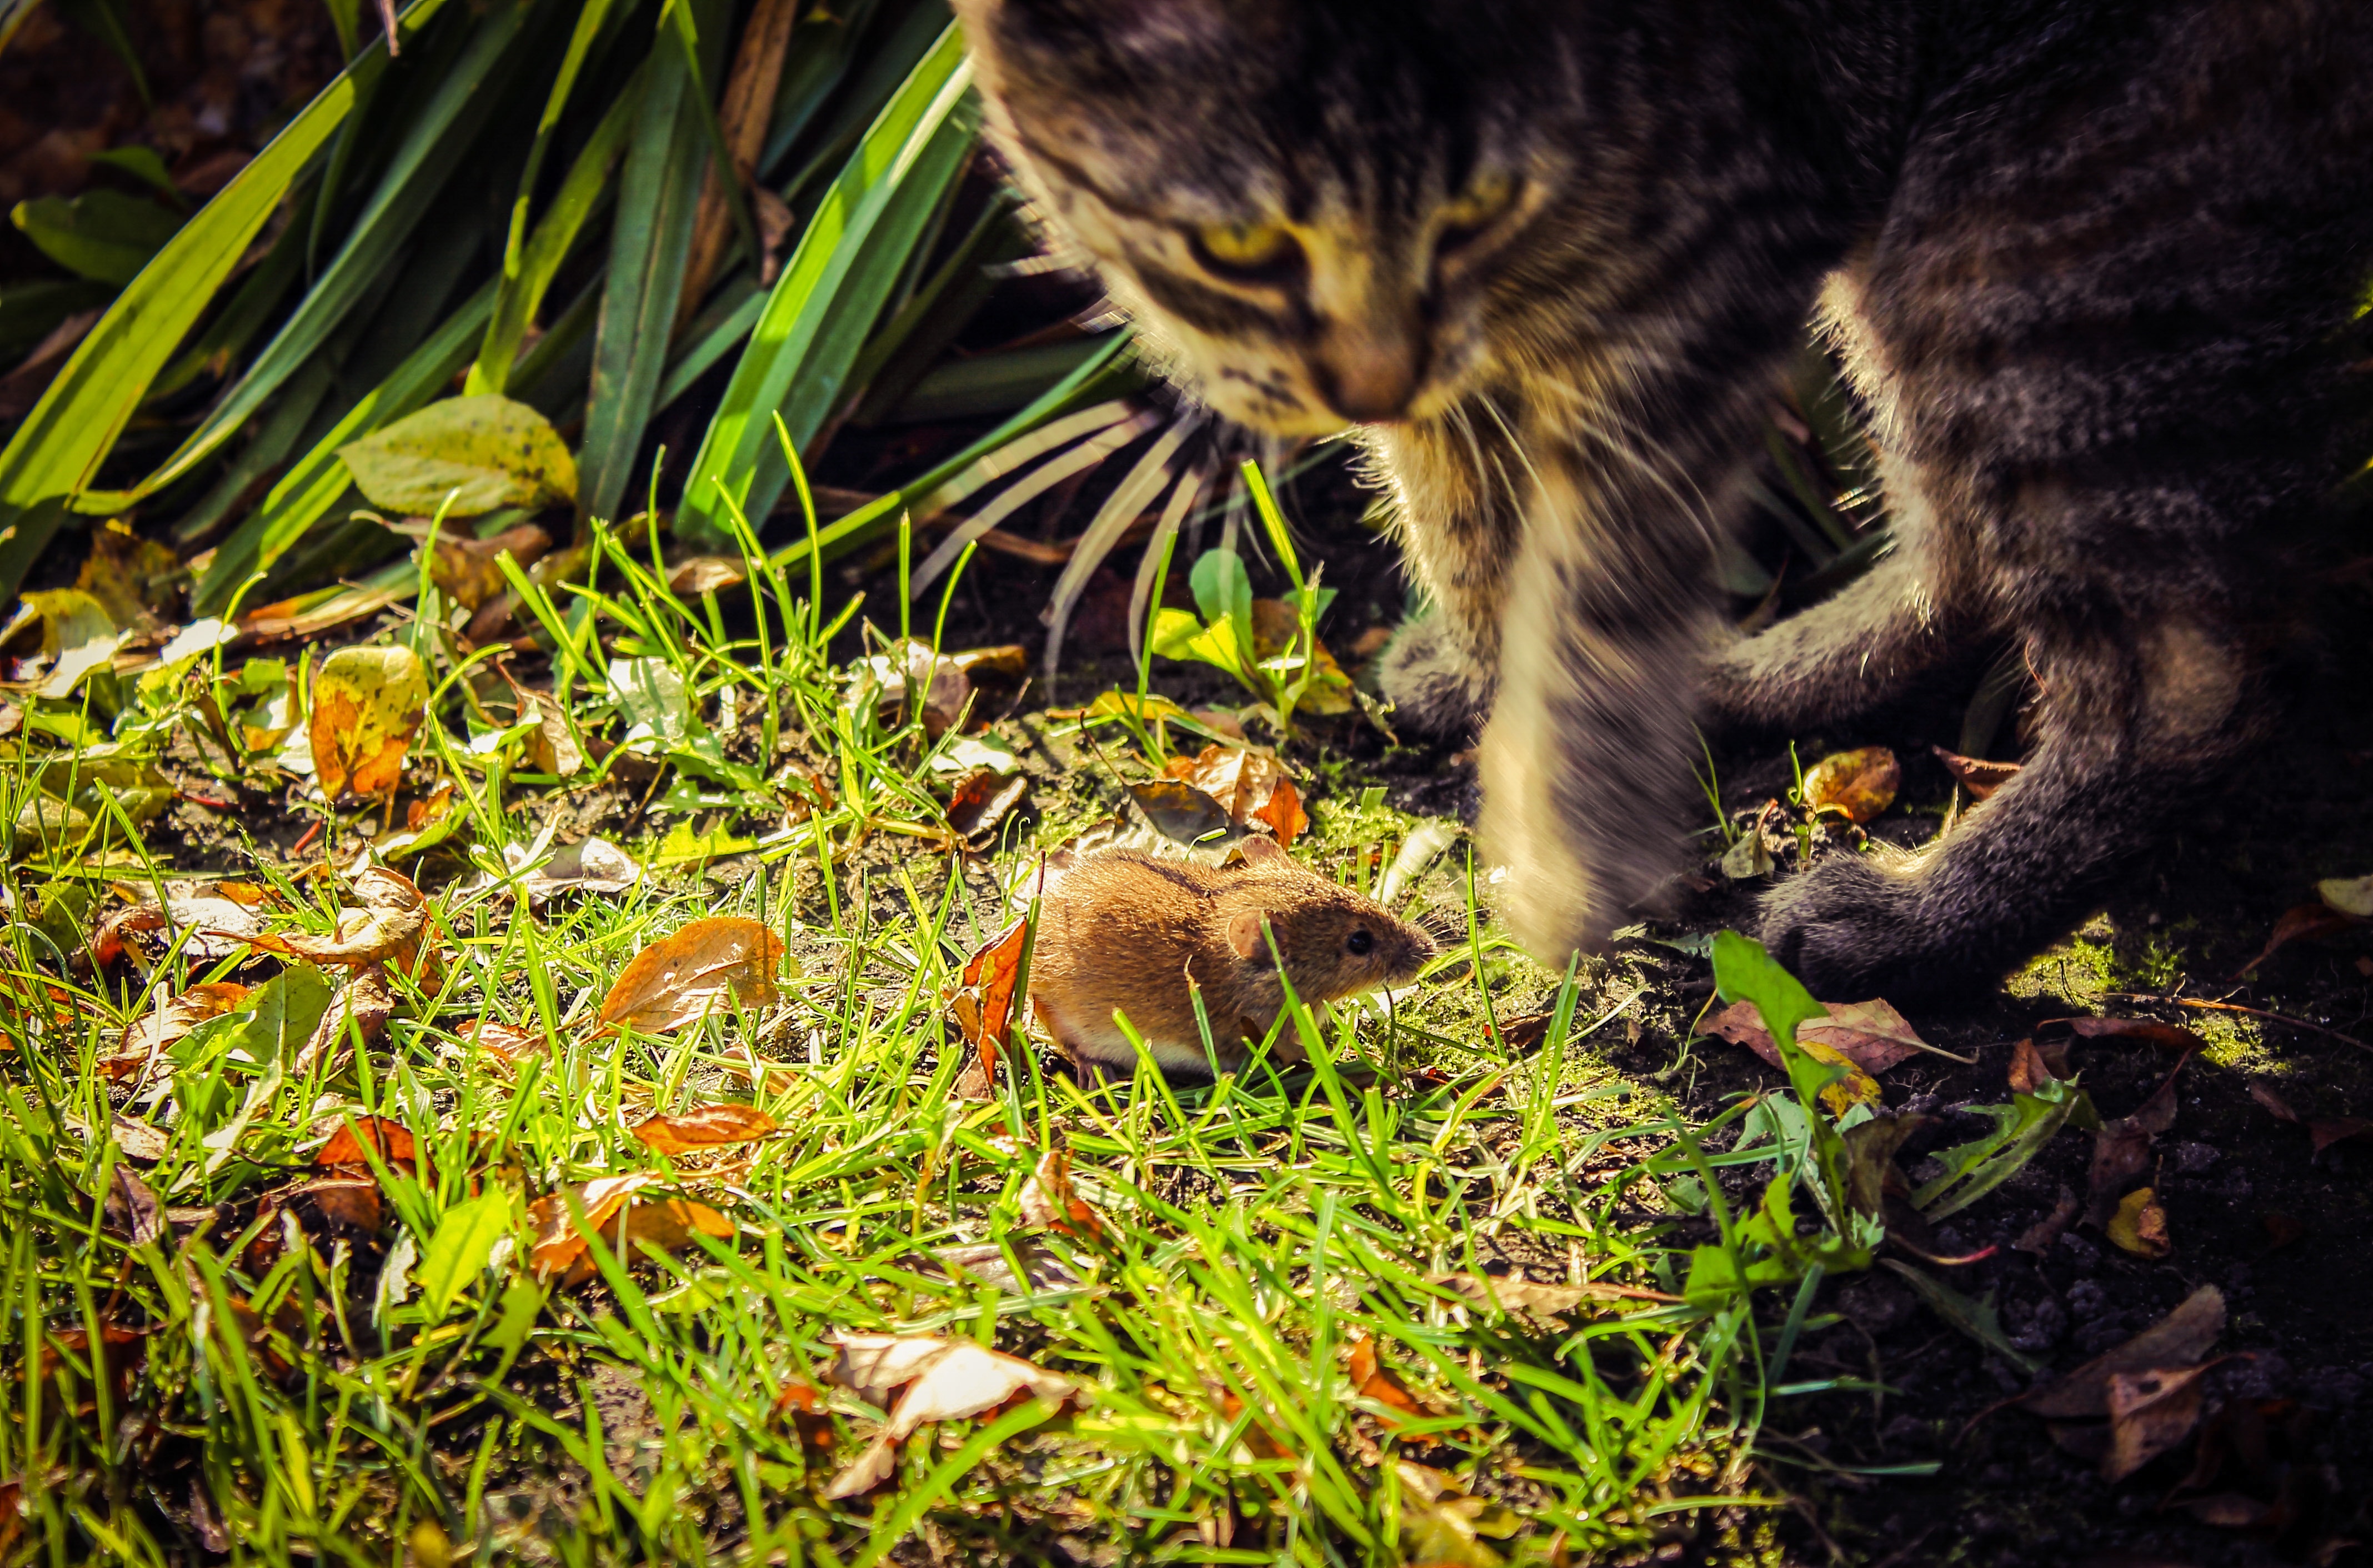
nature, grass, lawn, leaf, flower, mouse, wildlife, foliage, green, jungle, kitten, cat, autumn, mammal, garden, fauna, vertebrate, wild cat, field mouse, small to medium sized cats, cat like mammal, apodemus agrarius